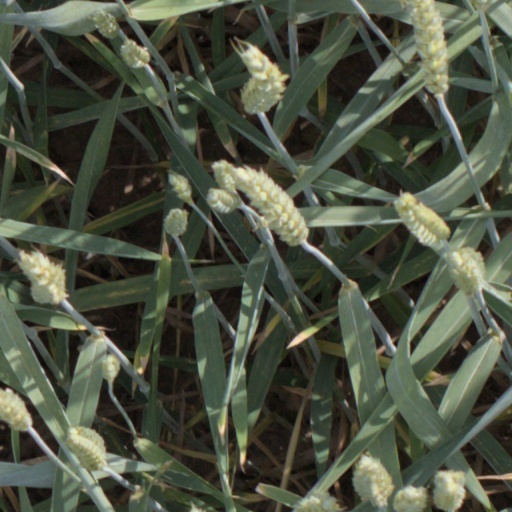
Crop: wheat